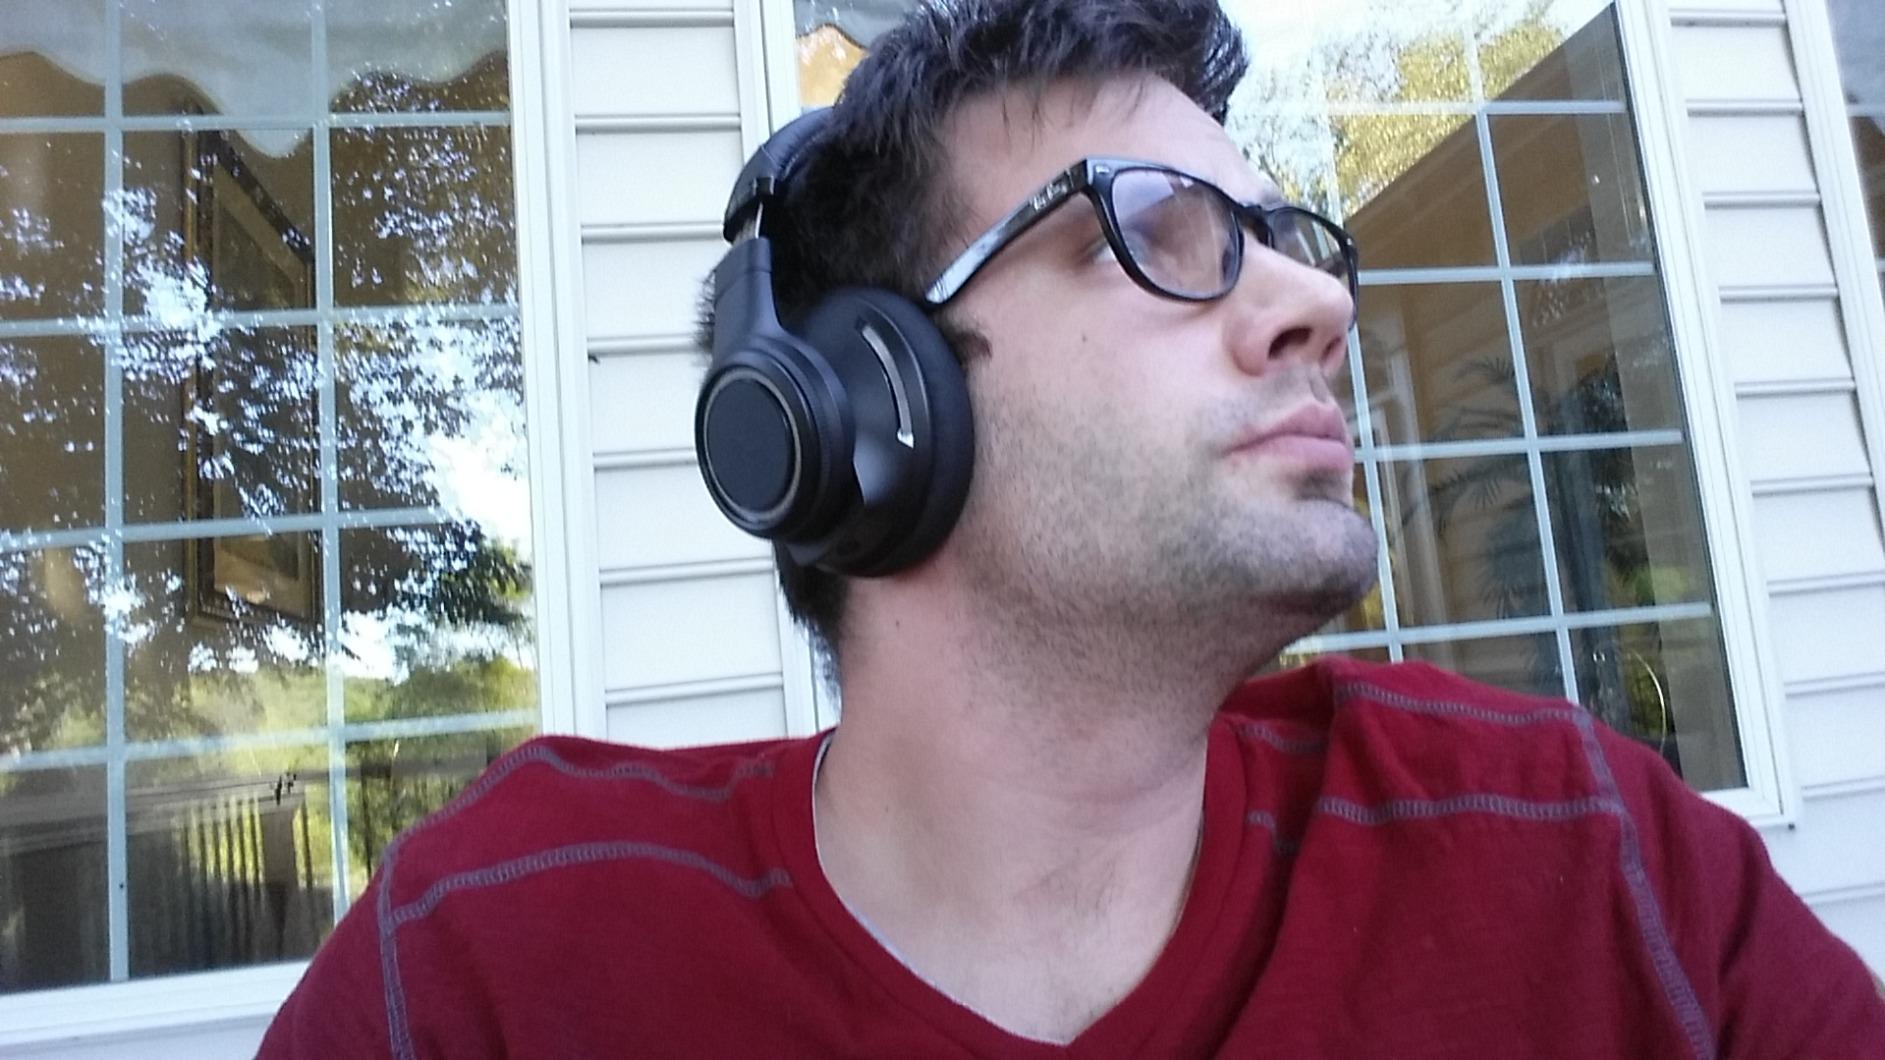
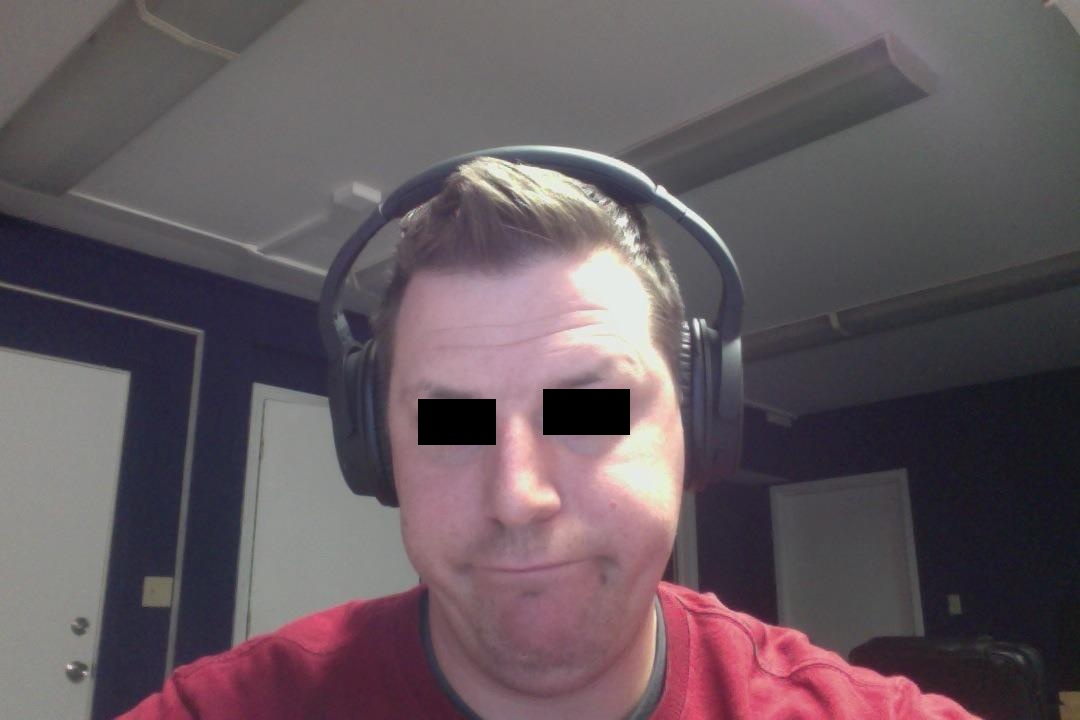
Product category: headphones
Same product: no